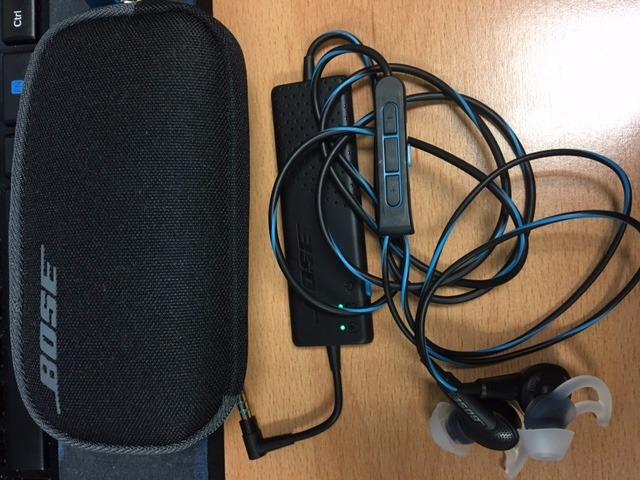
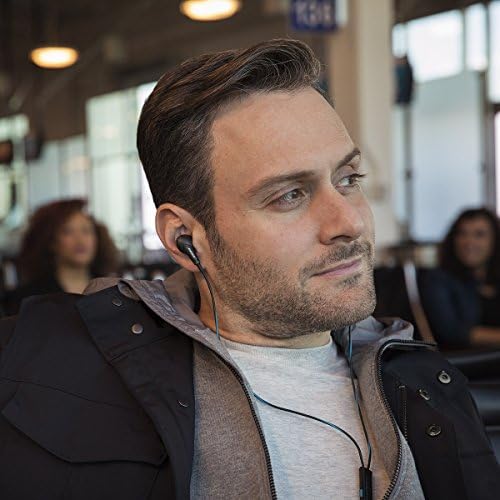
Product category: headphones
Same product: yes